Marianthus paralius

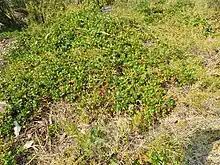
Habit

Marianthus paralius is a species of flowering plant in the family Pittosporaceae and is endemic to a restricted part of the southwest of Western Australia. It is a more or less prostrate shrub with thick, egg-shaped leaves and red flowers.